Gene delivery

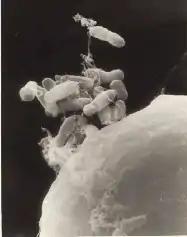
"A. tumefaciens" attaching itself to a carrot cell

In plants the DNA is often inserted using "Agrobacterium"-mediated recombination, taking advantage of the "Agrobacterium"s T-DNA sequence that allows natural insertion of genetic material into plant cells. Plant tissue are cut into small pieces and soaked in a fluid containing suspended "Agrobacterium". The bacteria will attach to many of the plant cells exposed by the cuts. The bacteria uses conjugation to transfer a DNA segment called T-DNA from its plasmid into the plant. The transferred DNA is piloted to the plant cell nucleus and integrated into the host plants genomic DNA.The plasmid T-DNA is integrated semi-randomly into the genome of the host cell.